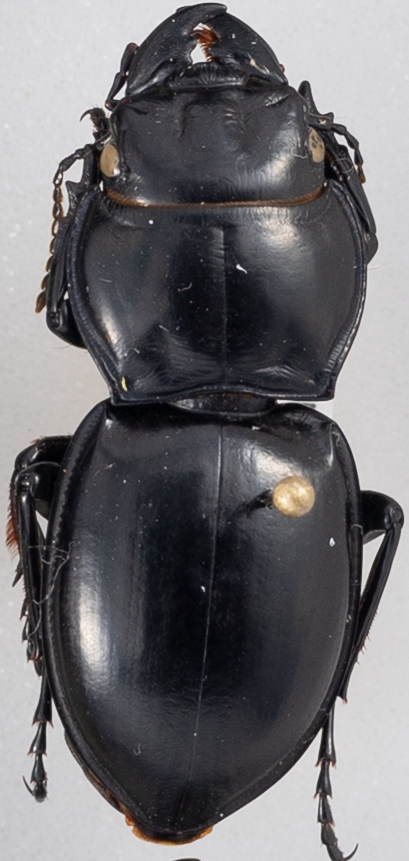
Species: Pasimachus californicus
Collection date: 2022-06-20
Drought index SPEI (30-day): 0.484
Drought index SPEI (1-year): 0.058
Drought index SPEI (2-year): -0.06